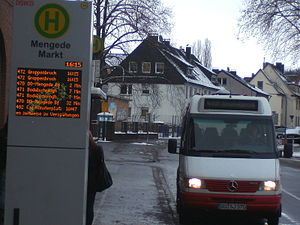
Mercedes-Benz Sprinter / Sprinter I (T1N/W901−905, 1995−2006)
Mercedes-Benz Sprinter 412 D som bybus i Dortmund
Mercedes-Benz Sprinter er en serie af varebiler fra bilfabrikanten Mercedes-Benz. Modellen afløste Mercedes-Benz T1 i februar 1995. I 2006 kom anden generation af Sprinter, som er næsten identisk med Volkswagen Crafter, på markedet. I Nordamerika sælges Sprinter også som Freightliner og i perioder også som Dodge.